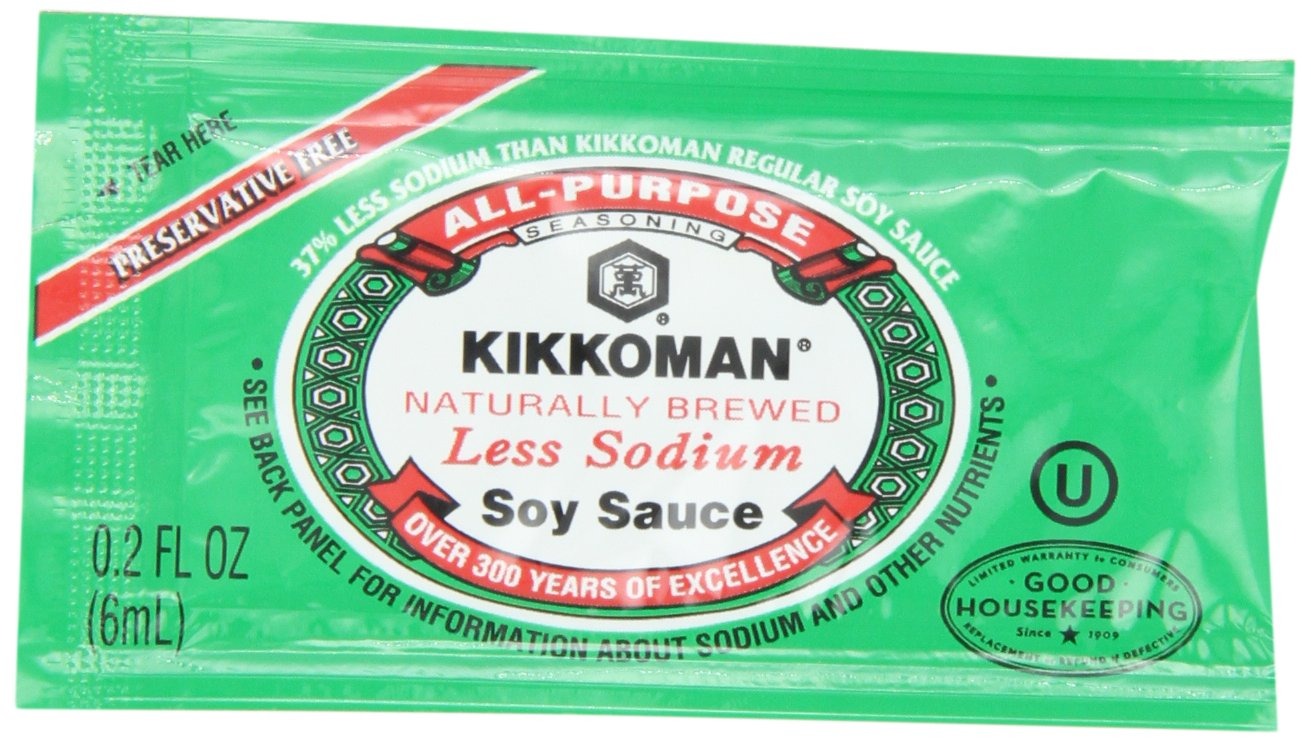
Item Name: Kikkoman Less Sodium Soy Sauce Packets, 0.2 Fl Oz (Pack of 200)
Bullet Point 1: 37% less sodium than Kikkoman soy sauce
Bullet Point 2: Certified Kosher
Bullet Point 3: Its clean, delicate flavor makes it ideal in more subtly seasoned preparations and dishes, such as dressings and sauces.
Bullet Point 4: Salt is extracted after brewing, so you get the naturally rich flavor, aroma and visual appeal of regular Kikkoman Soy Sauce.
Value: 400.0
Unit: Fl Oz

Price: 33.5